Melvin Van Peebles

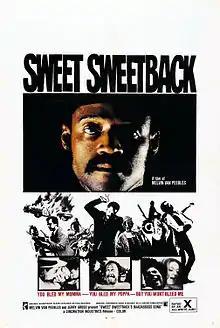
Peebles' 1971 film "Sweet Sweetback's Baadasssss Song" received acclaim from black rights groups for its political resonance with the black struggle and grossed $10 million.

On August 21, 2012, he distributed a new album, on vinyl only, called "Nahh... Nahh Mofo". This album was distributed at his birthday celebration at Film Forum. On November 10, 2012, he released a video for the song "Lilly Done the Zampoughi Every Time I Pulled Her Coattail" to go with the album, which was announced on his Facebook page.